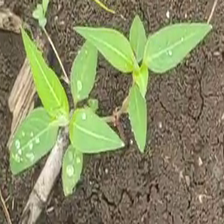
Weed species: Moti_dudhi(Euphorbia_geneculata_L)